Crown and Parliament Recognition Act 1689

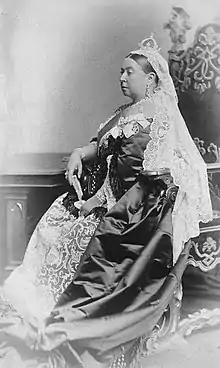
Queen Victoria

The act was passed because in 1688 King James II of England was deposed (he was deemed to have abdicated) and replaced as monarch by William and Mary, who ruled jointly. However this could not be achieved without an act of Parliament to approve it. Since no parliament was in existence at the time, it was necessary to convene one, but under the traditional constitution only the monarch could summon a parliament. In the absence of a monarch to do so, the members of the previous parliament convened a new one themselves, without a royal summons, instead asking William to issue the summons, which he did on 22 January 1689. This irregular Parliament sat on 13 February. They declared James to have abdicated, and then chose Mary (his daughter) and William (her husband and first cousin) to succeed him, and passed the Bill of Rights 1689 to make it legal. (In Scotland a separate act was passed, the Claim of Right, which stated that James had forfeited the throne by his illegal actions and his failure to take the coronation oath.)